Sports in New Orleans

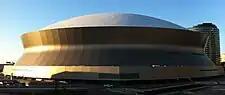
Caesars Superdome

Former football teams in New Orleans include the New Orleans Breakers of the United States Football League (1984) (which became the Portland Breakers), New Orleans Breakers of the United States Football League (2022–2023), New Orleans Night of the Arena Football League (1991–1992), the New Orleans Thunder of the Regional Football League (1999), the Louisiana Jazz of the Women's Football Alliance (2002–2014), the New Orleans VooDoo of the Arena Football League (2004–2005, 2007–2008, and 2010–2015), the New Orleans Jazz football club of the Stars Football League (2011) and New Orleans Krewe of the US Women's Football League (2016).